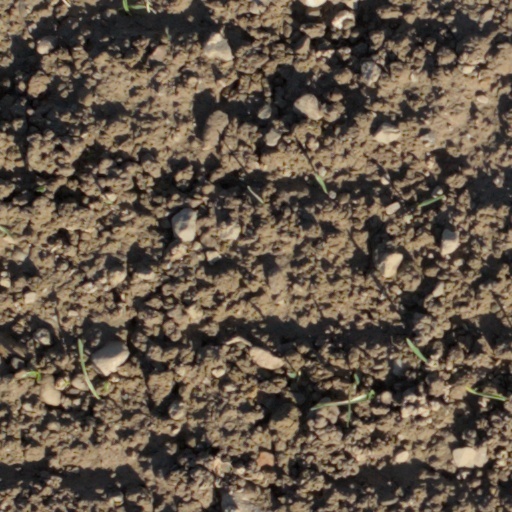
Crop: wheat